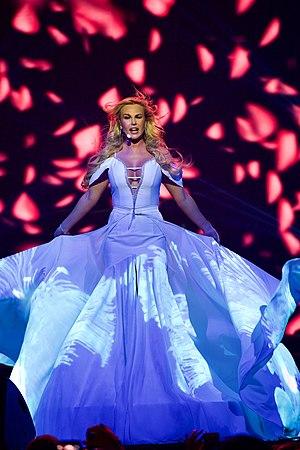
Kamalia est une chanteuse de pop ukrainienne, actrice, modèle et auteure-interprète née le 18 mai 1977 dans l'Oblast de Tchita, en ransbaïkalie, RSFSR.